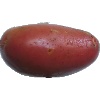
Label: Potato Red Washed 1